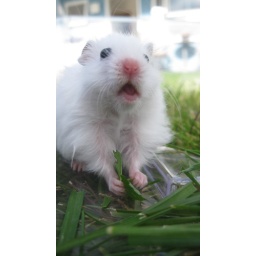
We took him over to our grandma's and went outside, and got some really cute pictures of him and our dog Nero&amp;lt;3